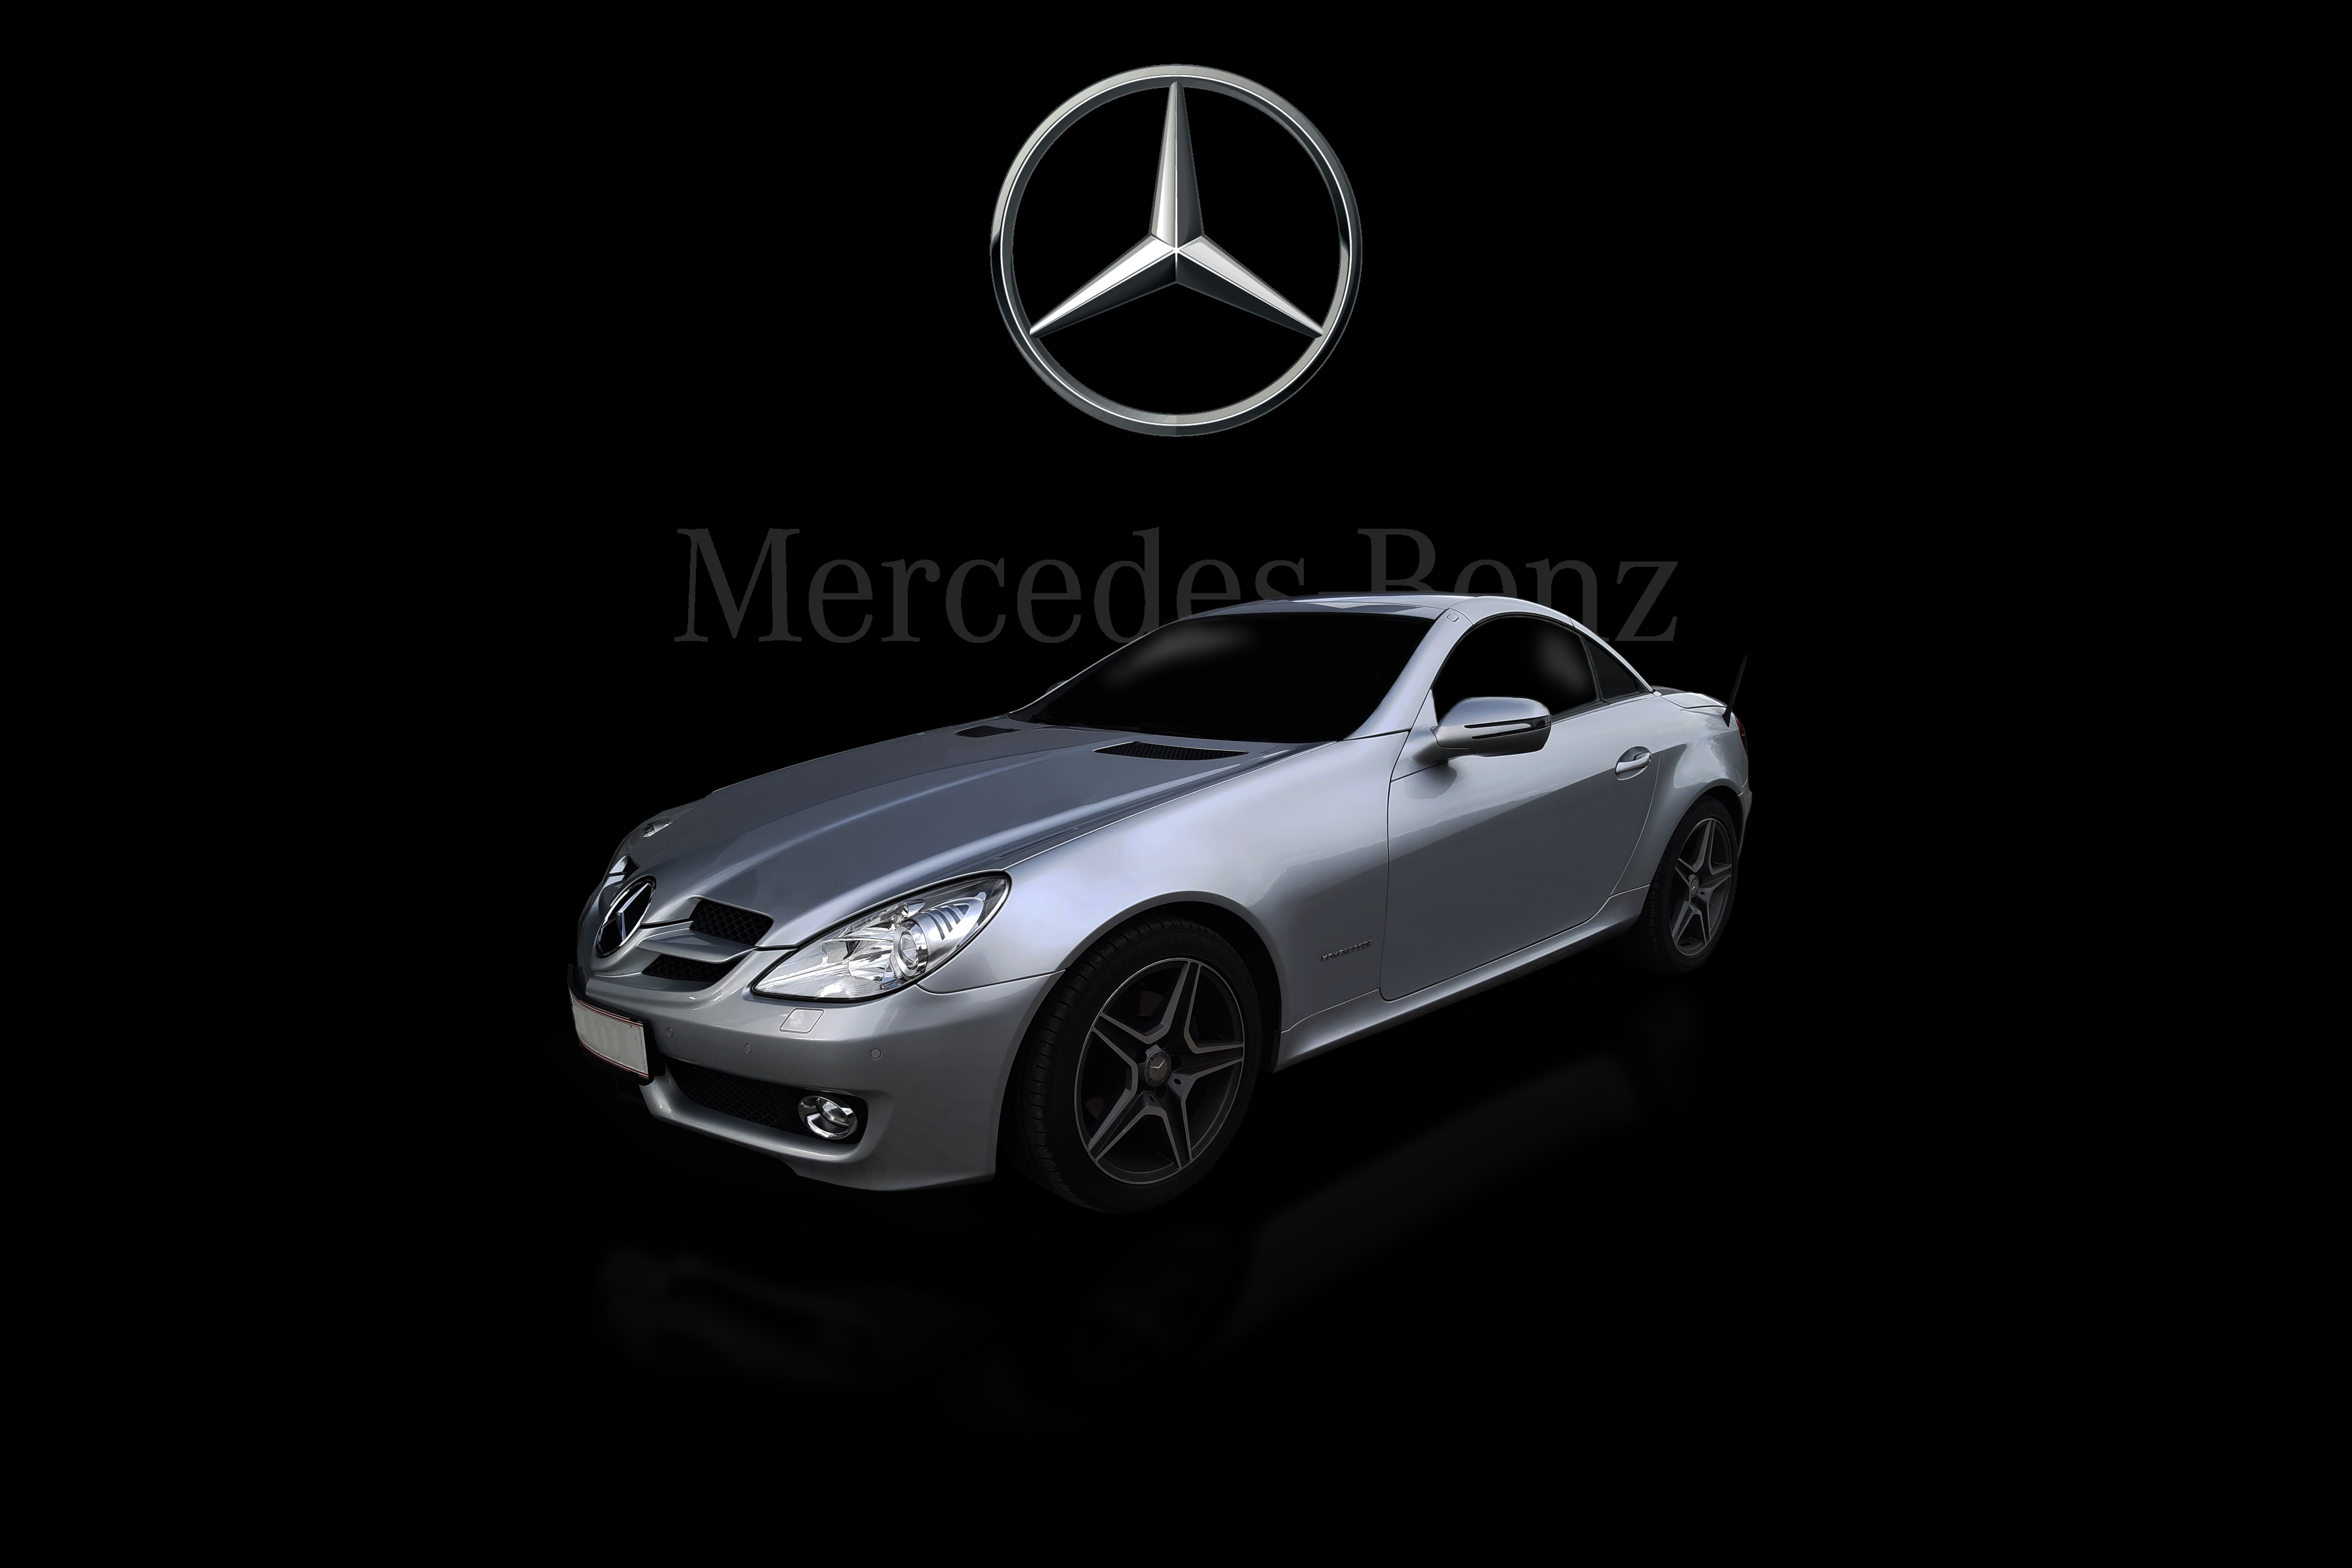
slk, land vehicle, vehicle, car, personal luxury car, automotive design, luxury vehicle, automotive lighting, motor vehicle, mercedes benz, convertible, mercedes benz slk class, headlamp, wheel, spoke, performance car, automotive wheel system, bumper, rim, supercar, sedan, mid size car, hood, coupe, glass, roadster